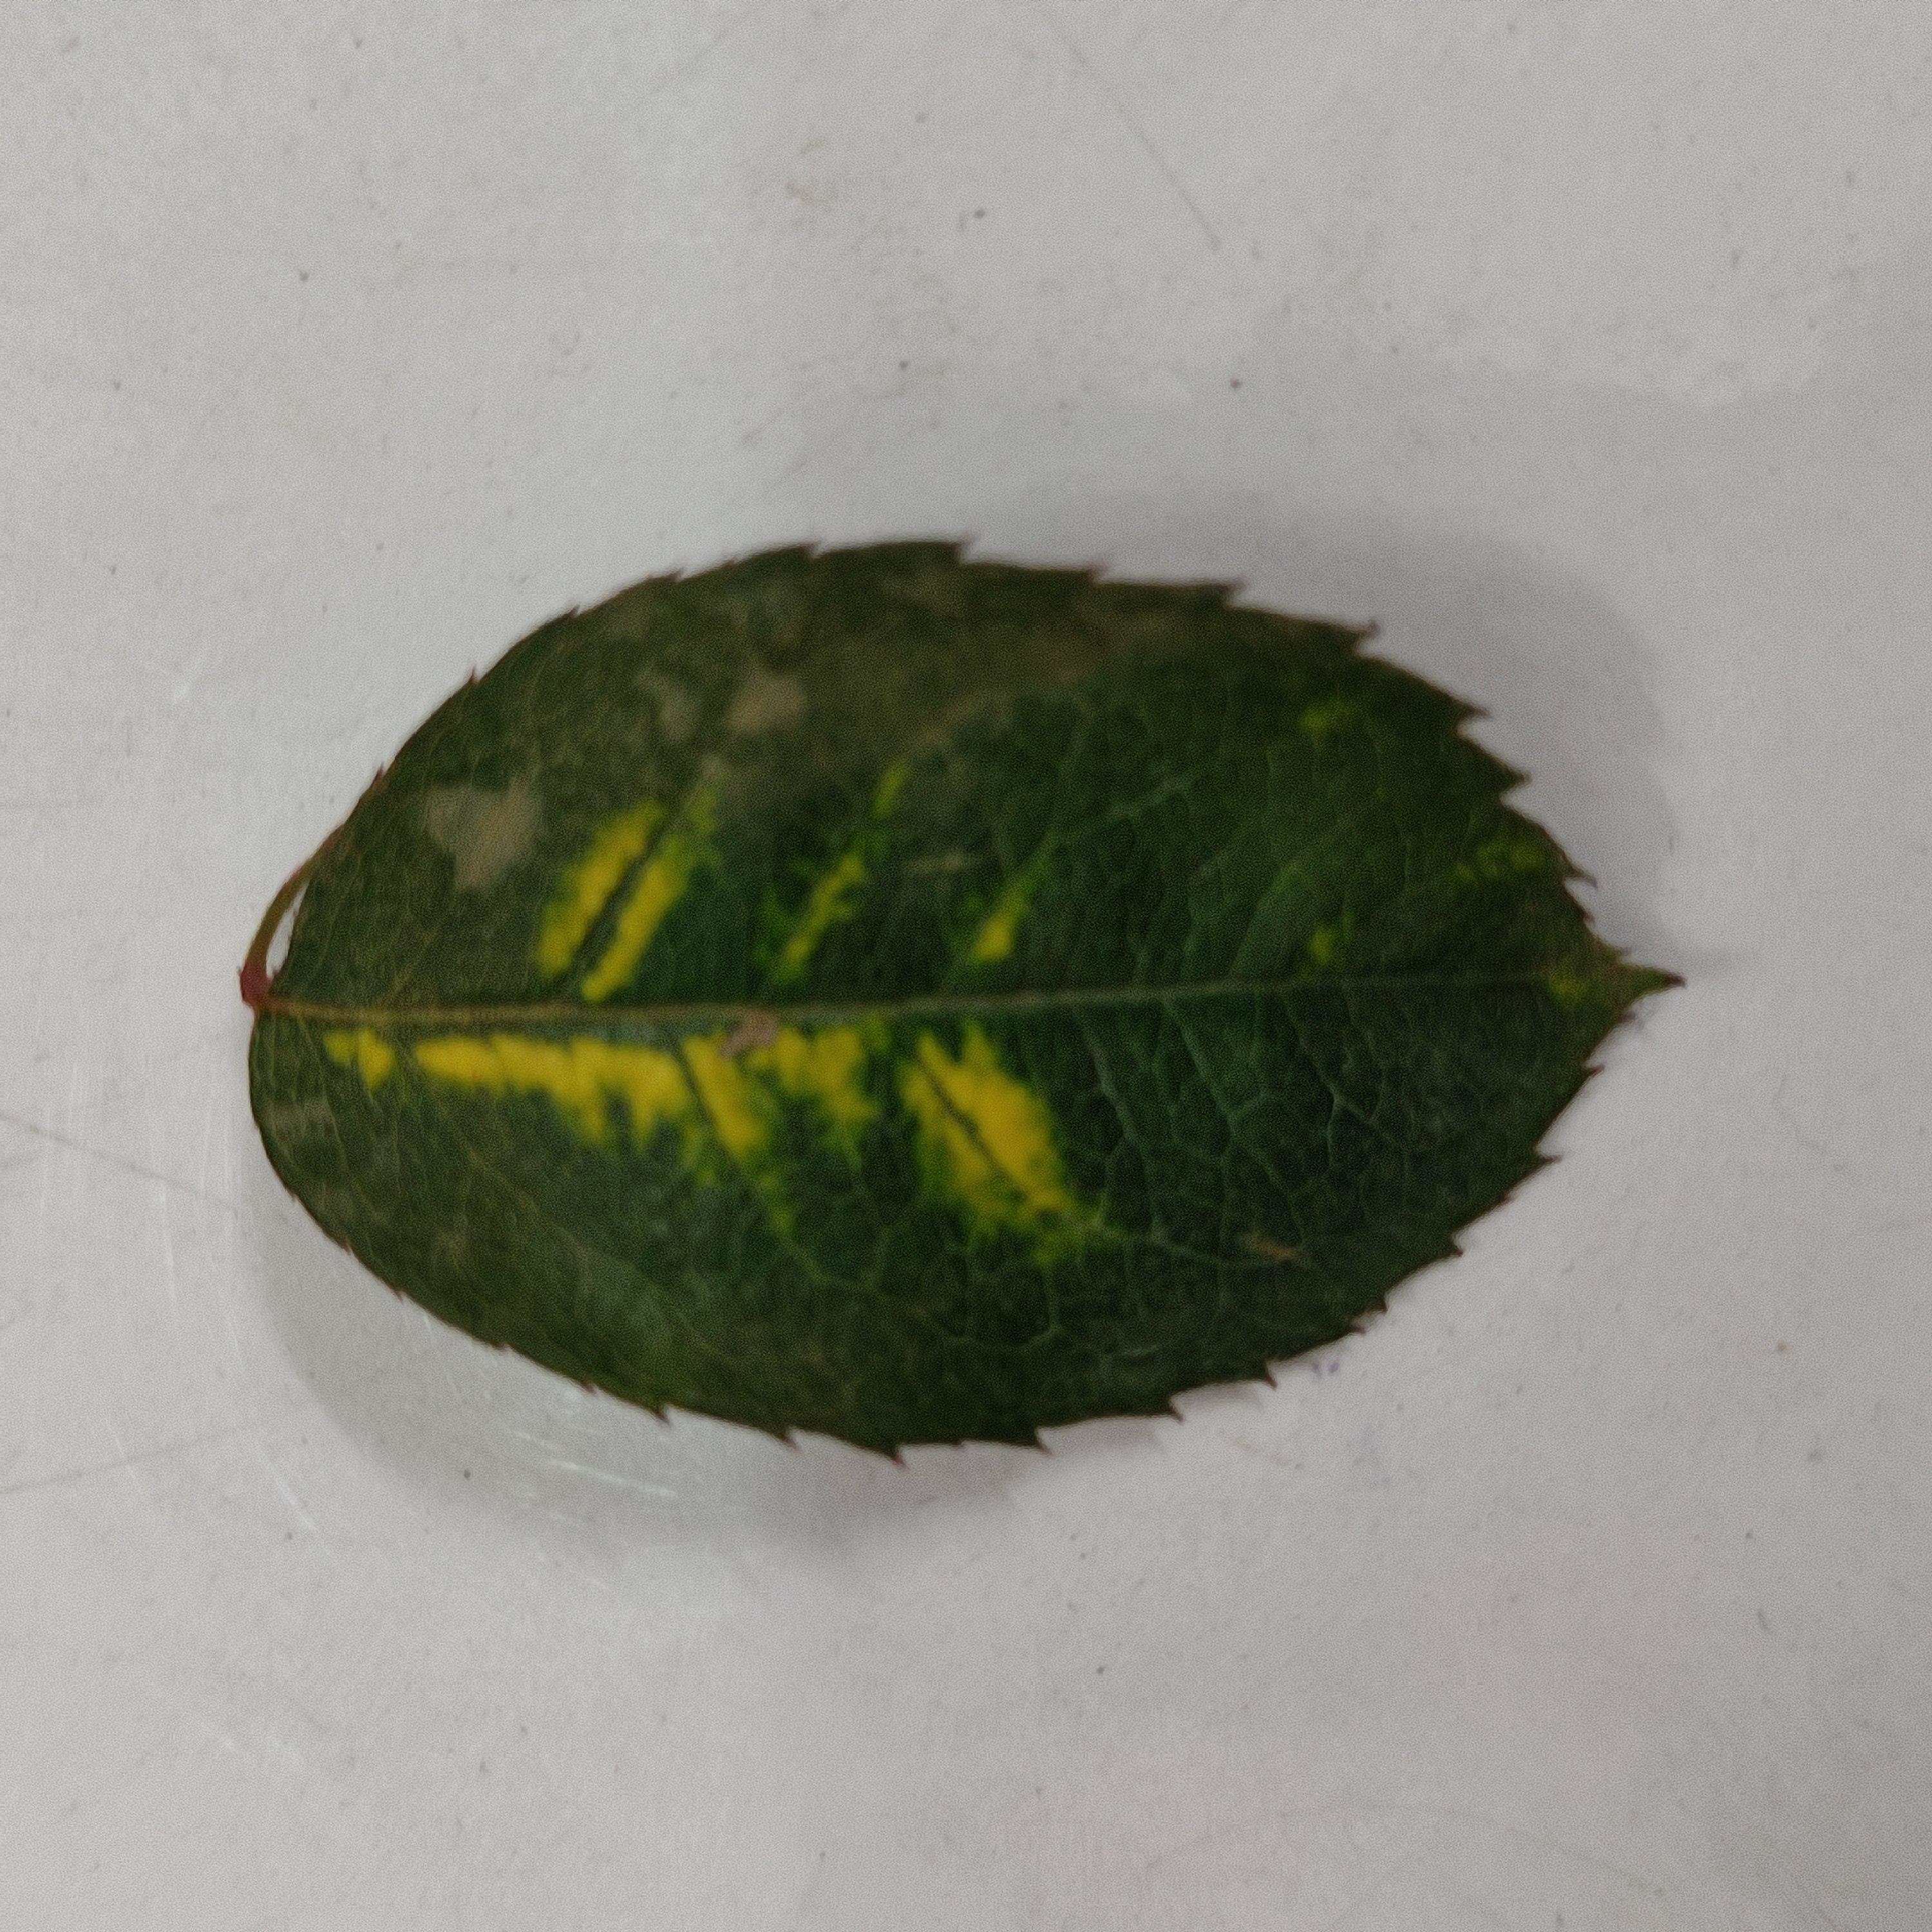
Label: Yellow Mosaic Virus